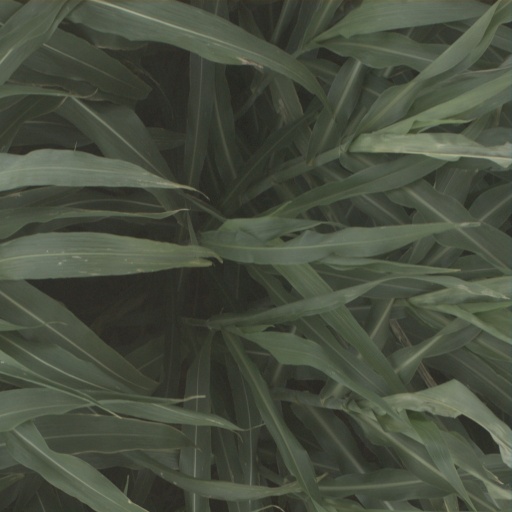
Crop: sorghum